Summit Minar, Lahore

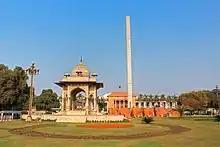
Summit Minar, Charing Cross

The minar was designed by a Turkish architect, Vedat Dalokay, who also designed the Faisal Mosque located in Islamabad. The National Construction Company Pakistan Ltd. was tasked with the construction, which was overseen by the Pakistan Public Works Department. Construction of the project commenced in February 1975, and took 20 months to complete, costing approximately Rs.15 million.